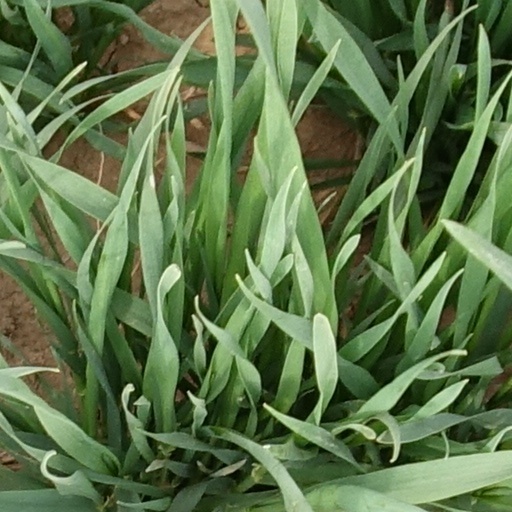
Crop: wheat